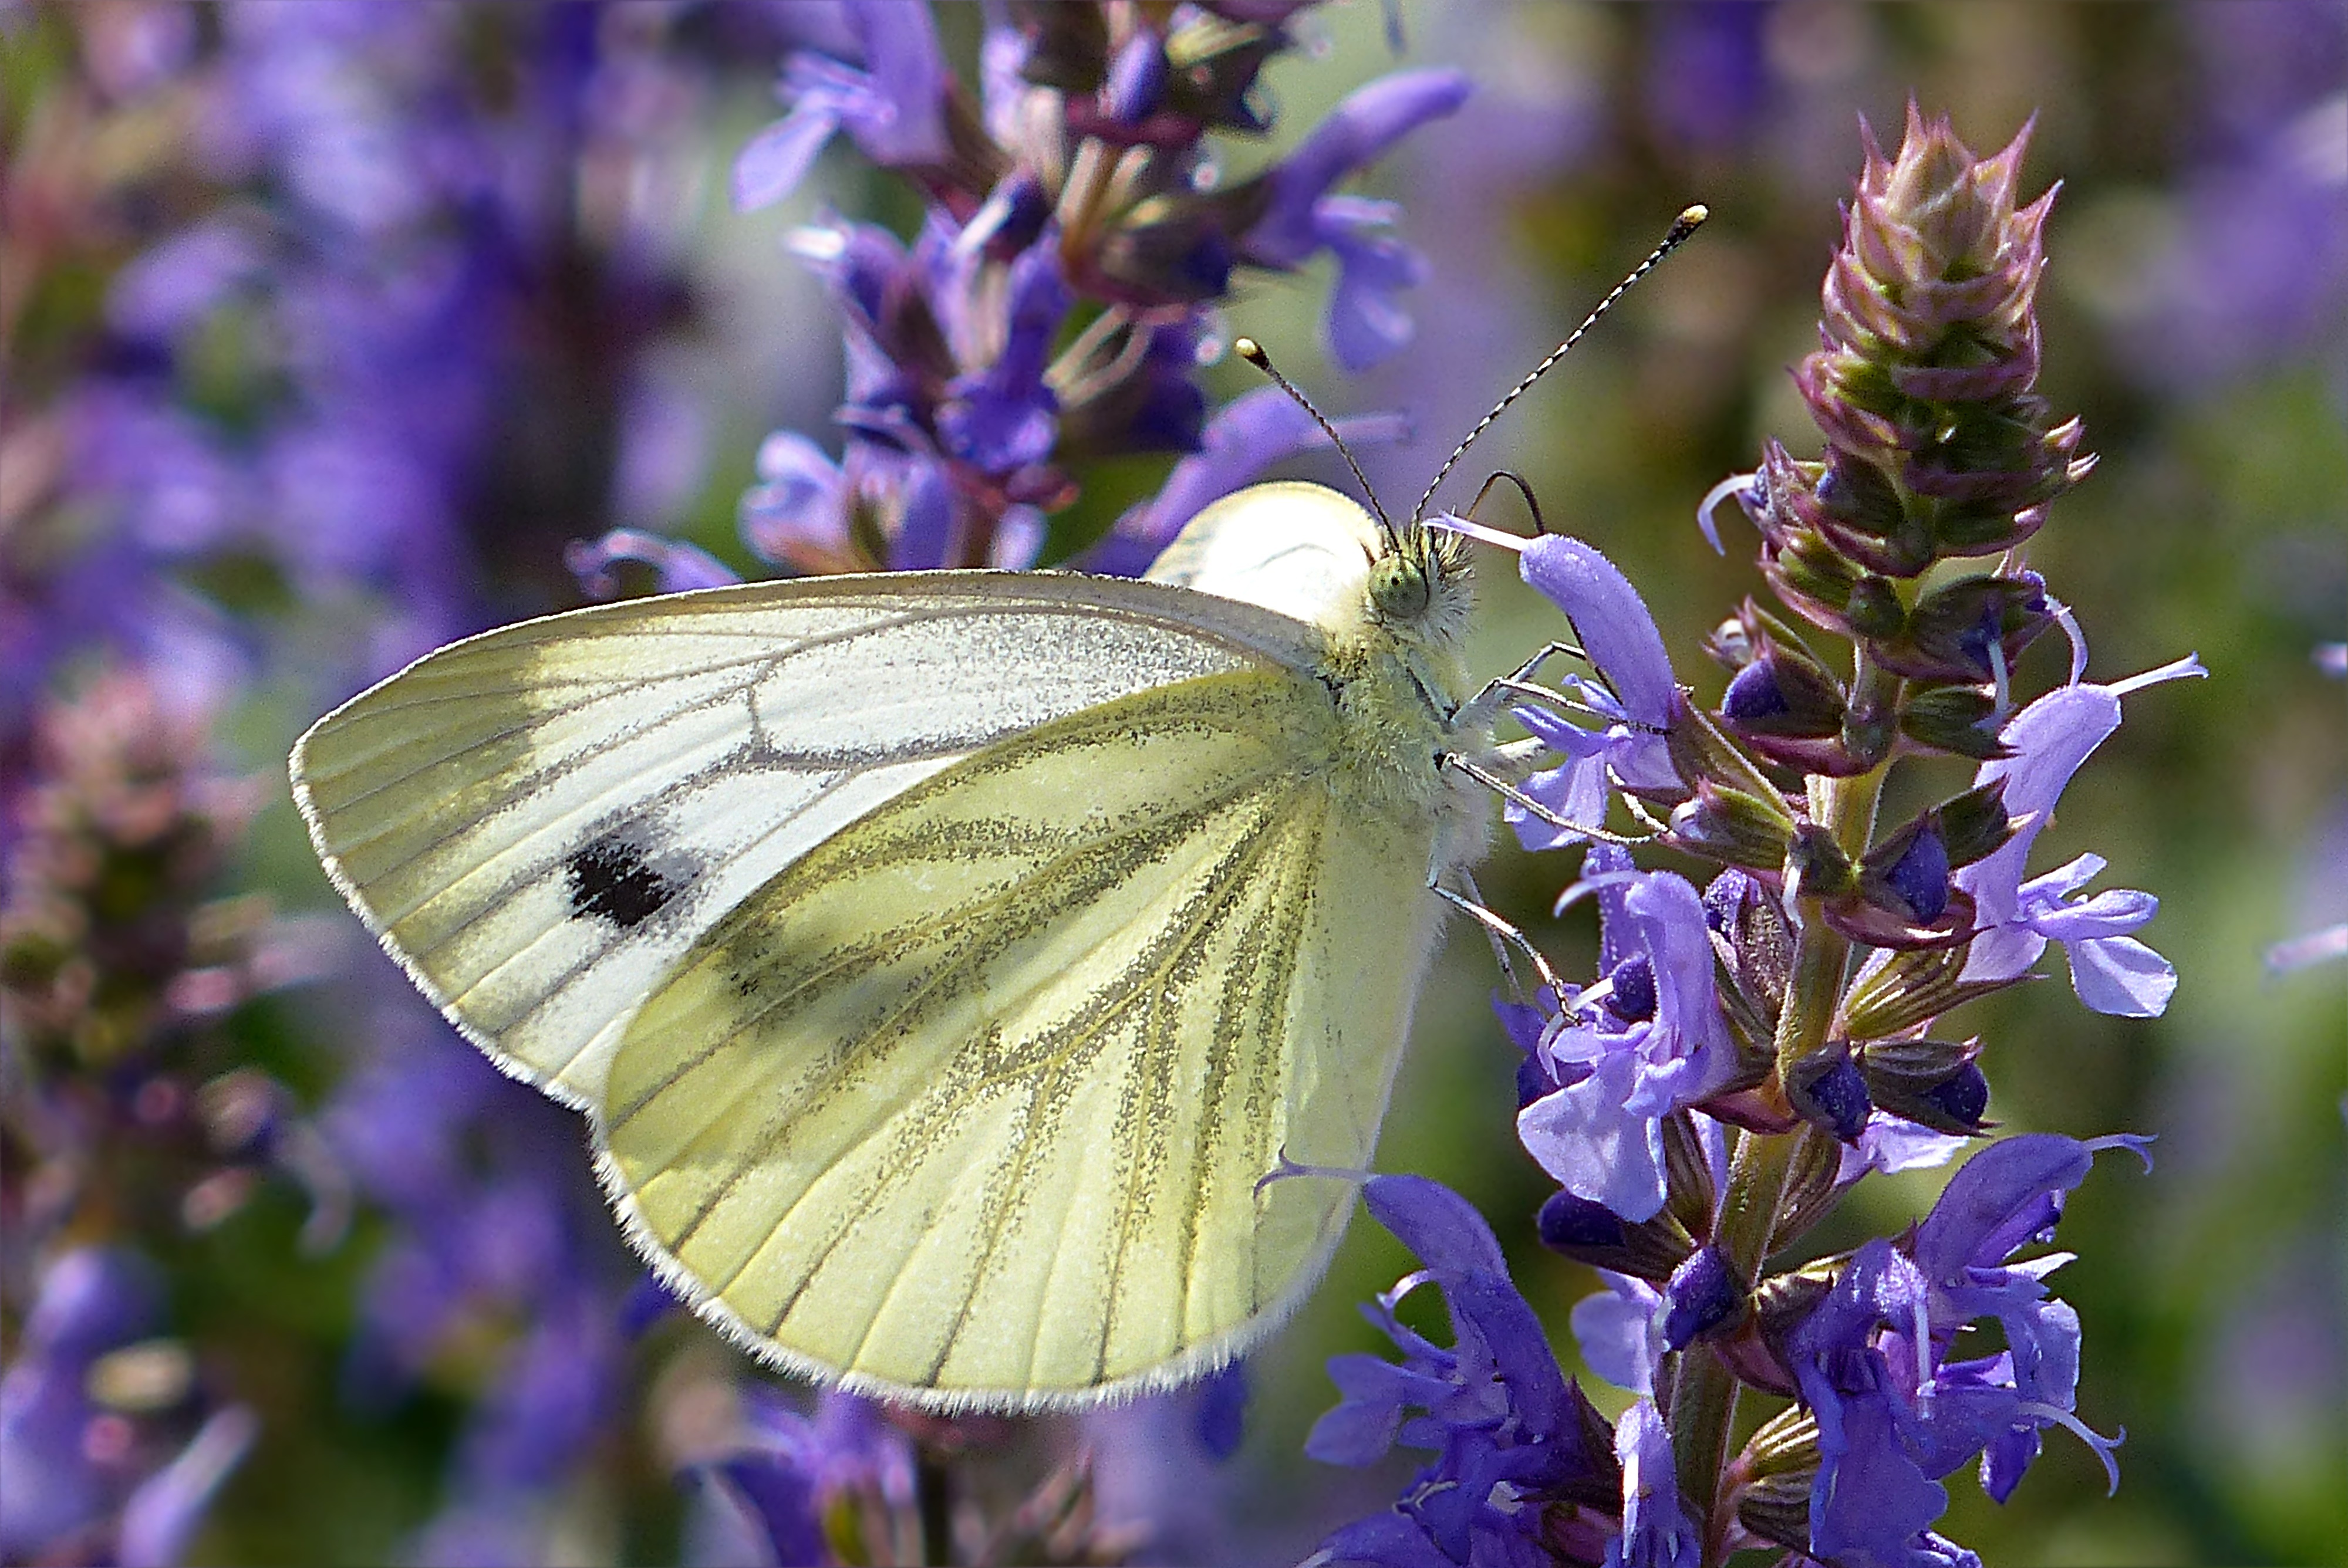
nature, plant, white, flower, insect, botany, butterfly, flora, lavender, fauna, blue flower, invertebrate, wildflower, nectar, pieridae, macro photography, arthropod, pollinator, pieris rapae, moths and butterflies, lycaenid, english lavender